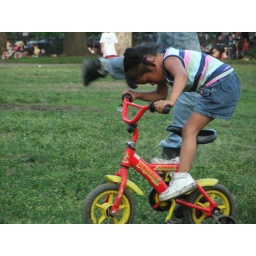
girl w/ bike in McCaren Park